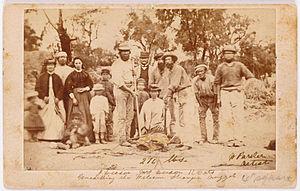
Le Welcome Stranger est la plus grosse pépite d'or découverte à ce jour.